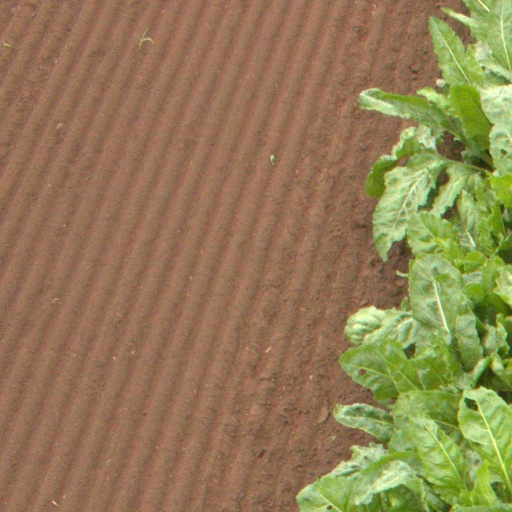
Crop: sugar beet